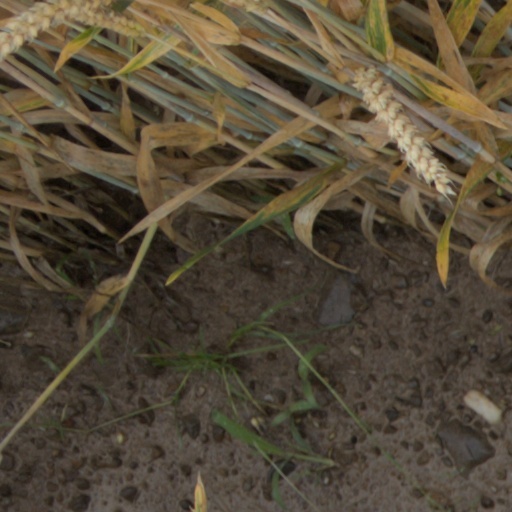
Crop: wheat